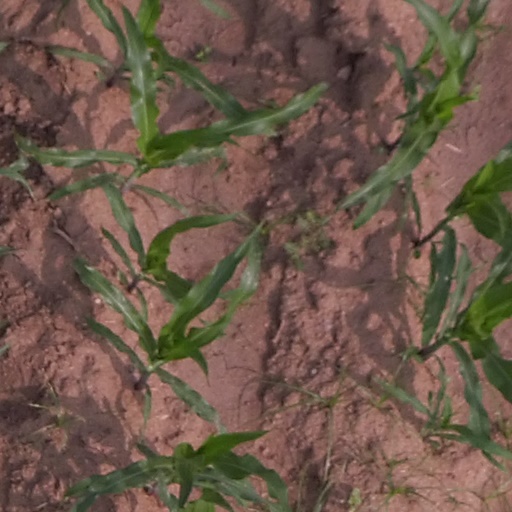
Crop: maize; corn